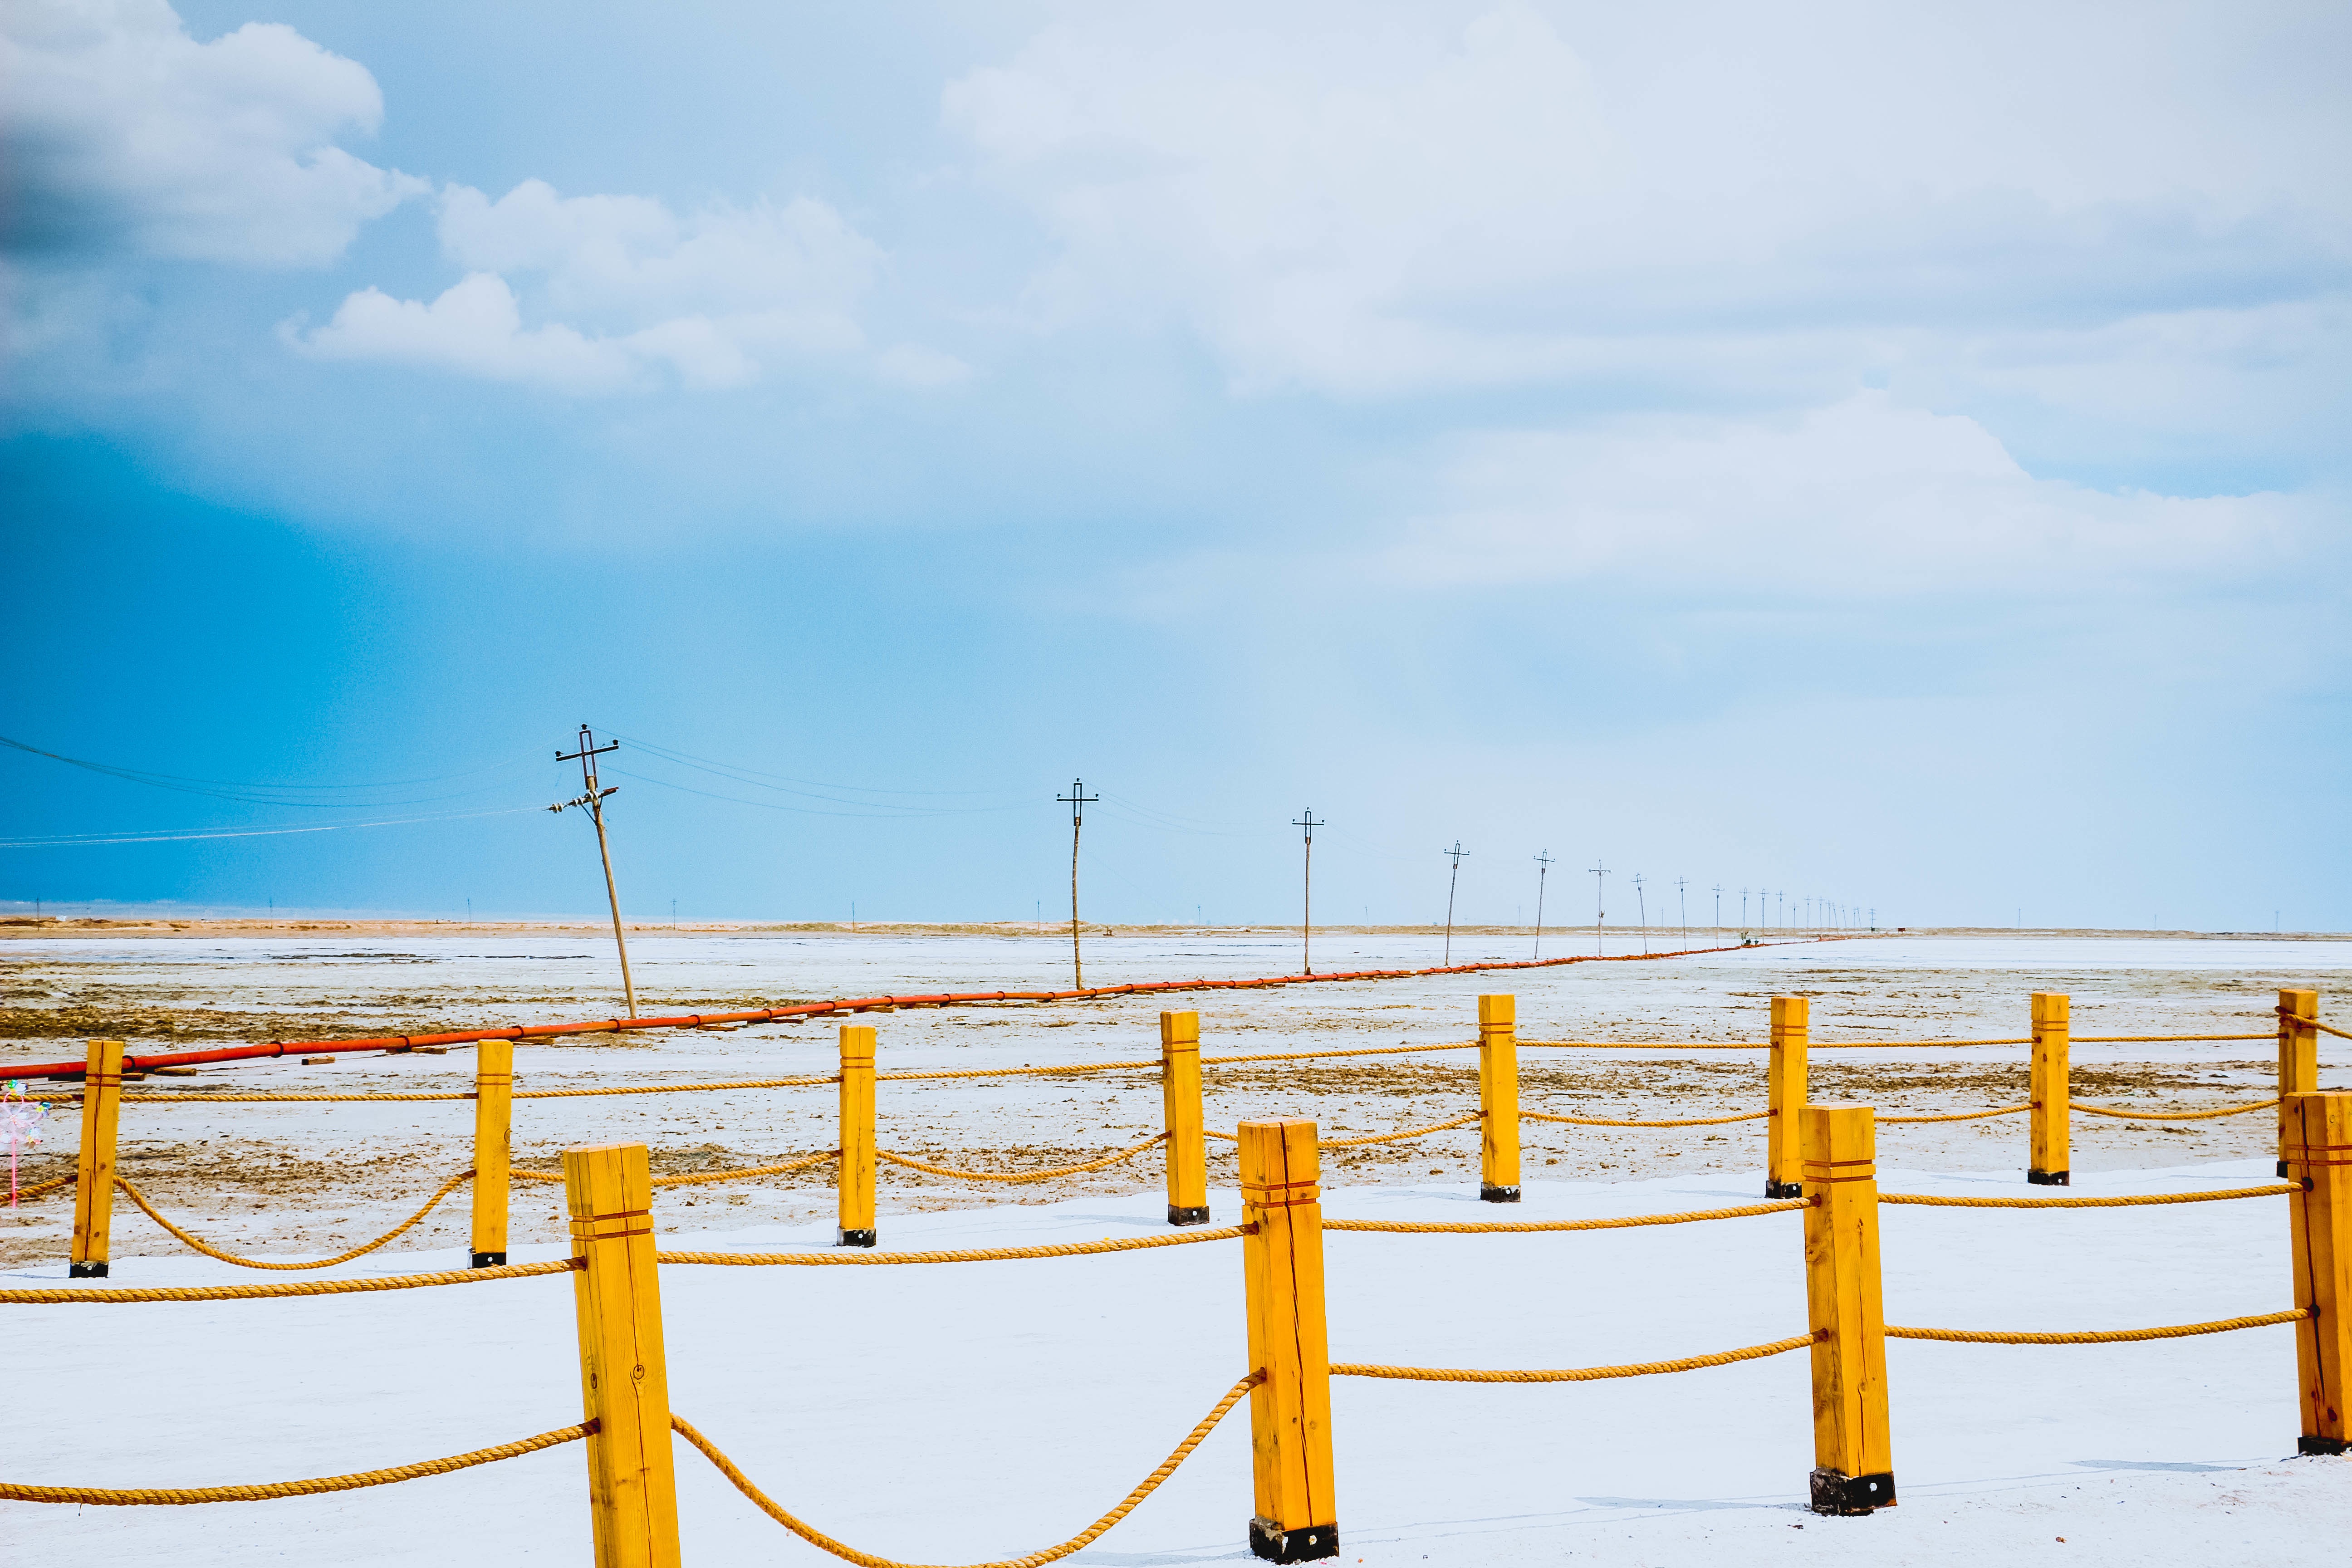
beach, sea, coast, water, sand, ocean, horizon, snow, winter, cloud, sky, sunlight, morning, shore, wave, wind, pier